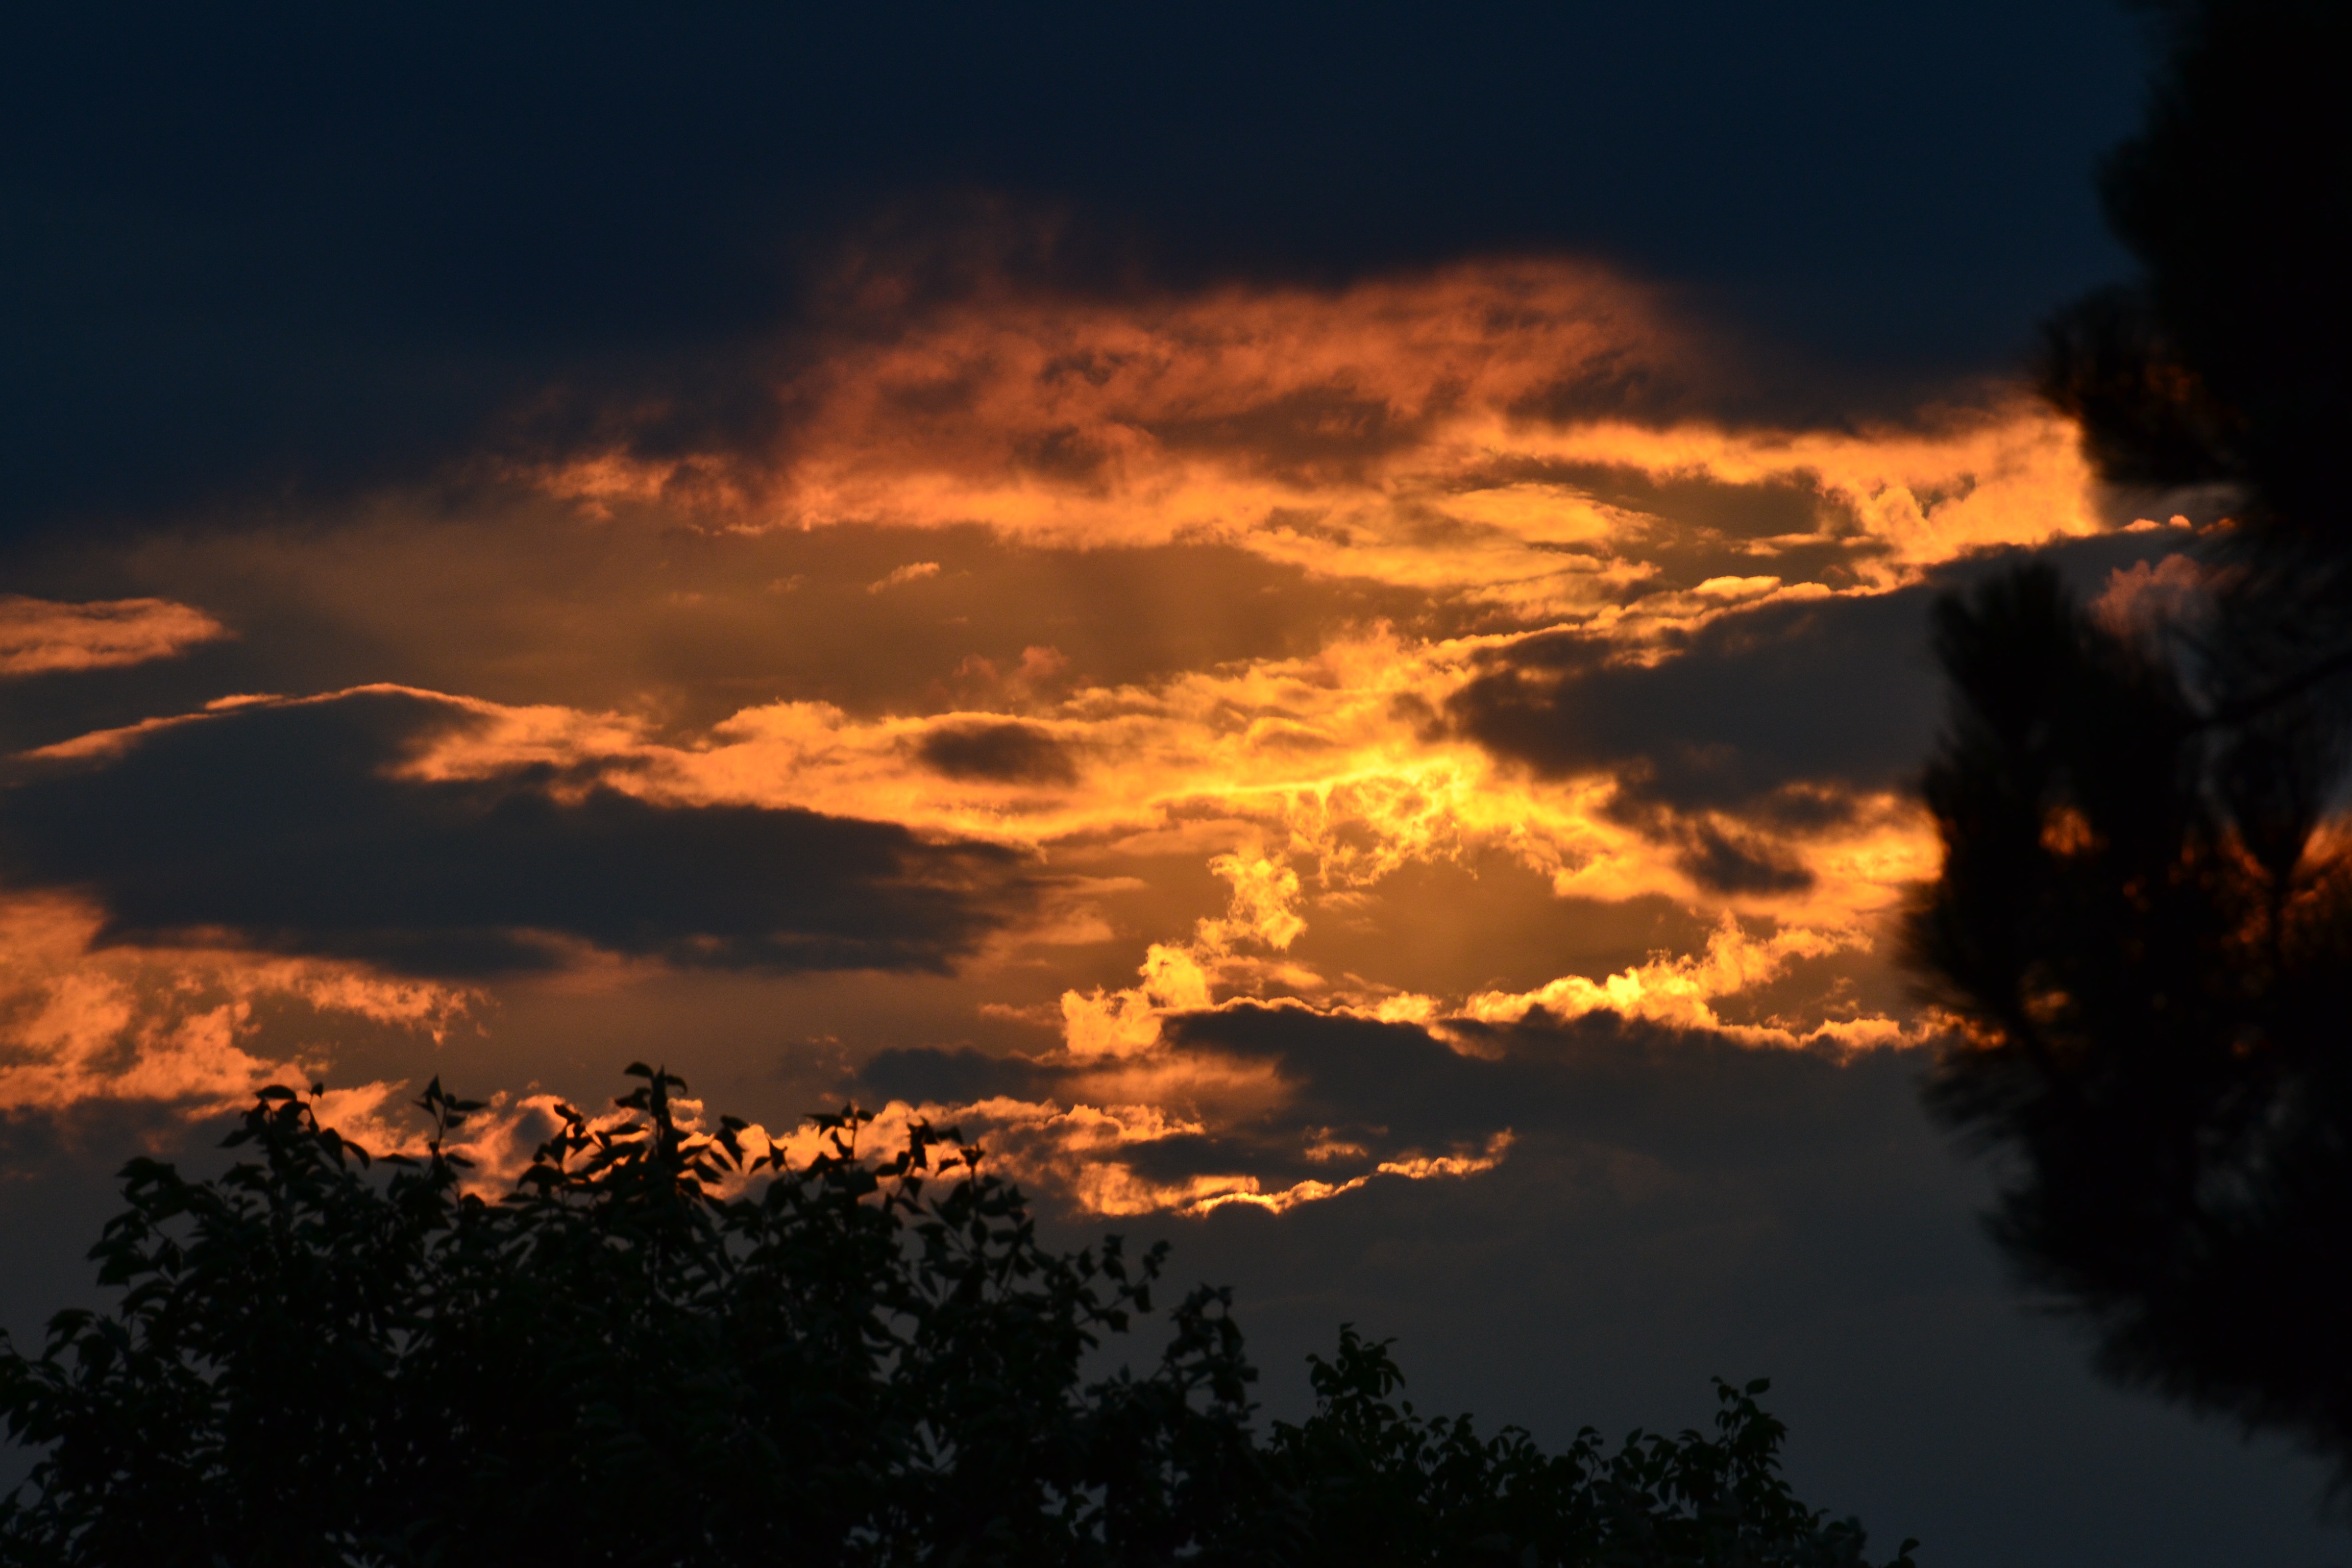
landscape, cloud, sky, sun, sunrise, sunset, sunlight, morning, dawn, atmosphere, dusk, evening, afterglow, meteorological phenomenon, red sky at morning